Frank Hague

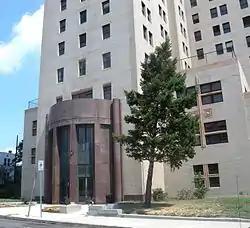
Murdoch Hall, formerly part of the Jersey City Medical Center

In 1925, Moore became the third consecutive Democratic governor elected with Hague's help. Moore was more able to cooperate with the Republican legislature than his two predecessors, leading to state jobs for Hague's followers. Through this series of governors, Hague was able to consolidate his rule through control of the civil service, taxing authority and patronage. In 1927, the Republicans, tired of losing off-year elections, proposed a state constitutional amendment to increase the governor's term from three to four years, and move that election to the presidential election year. Hague led the opposition to the proposal, which was defeated thanks to Hudson County voters' overwhelming opposition. To defeat a critic, Robert Carey, who sought the Republican nomination in 1928, and who Hague believed would be harder to beat, Hague got 20,000 Democrats who had not voted in the previous year's primary to vote for Morgan F. Larson in the Republican primary. State law at the time allowed those who had not voted in the previous year's primary election to vote in any party primary without penalty. Hague's string of victories in gubernatorial elections ended, though, as Larson was elected.